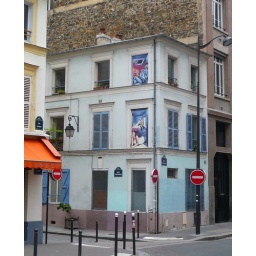
Some of the windows in this building have been blocked off. To hide this new windows and 'inhabitants' have been painted on the wall.